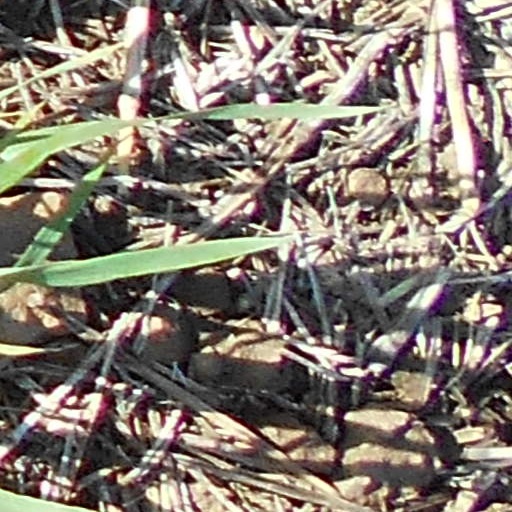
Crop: wheat